Hellenikon Air Base

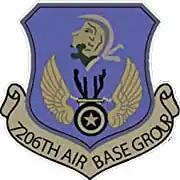
Emblem of 7206th Air Base Group.

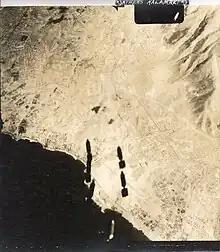
Kalamaki Airfield being bombed by the USAAF 463rd Bomb Group (B-17's) on 15 September 1944

The airport was built in 1938, and after the German invasion of Greece in 1941, Kalamaki Airfield was used as a Luftwaffe air base during the occupation. Following the end of World War II, the Greek government allowed the United States to use the airport from 1945 until 1993. Known as Hassani Airport in 1945, it was used by the United States Army Air Forces as early as 1 October 1945, as a base of operations for Air Transport Command flights between Rome, Italy and points in the Middle East.